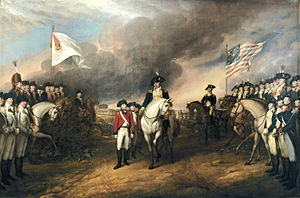
Belejringen af Yorktown
Surrender of Cornwallis at Yorktown af John Trumbull. Olie på lærred, 1820.
Belejringen af Yorktown i 1781 var en sejr for en amerikansk-fransk styrke ledet af general George Washington, La Fayette og general Jean-Baptiste Donatien de Vimeur over den britiske hær ledet af general Charles Cornwallis. Overgivelsen til Cornwallis' hær fik den britiske regering til at forhandle en fredsaftale i den amerikanske uafhængighedskrig.